Armed Forces of Tajikistan

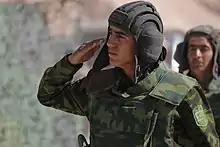
A Tajik army tankist.

Because of the civil war, air force development was slow. The first equipment to arrive was 10 MI-8MTBs and 5 MI-24 in 1993 based at Dushanbe. The first transport aircraft were AN-24s(?) and AN-26s(?) were supplied in 1996. A plan from the 1990s to acquire SU-25s from Belarus to form an attack squadron did not occur. However, Moscow did help bolster the Tajik's helicopter contingents in 2006–07 by giving them six Mil Mi-8 and Mil Mi-24 Hind attack helicopters. It also provided four L-39 Albatros.